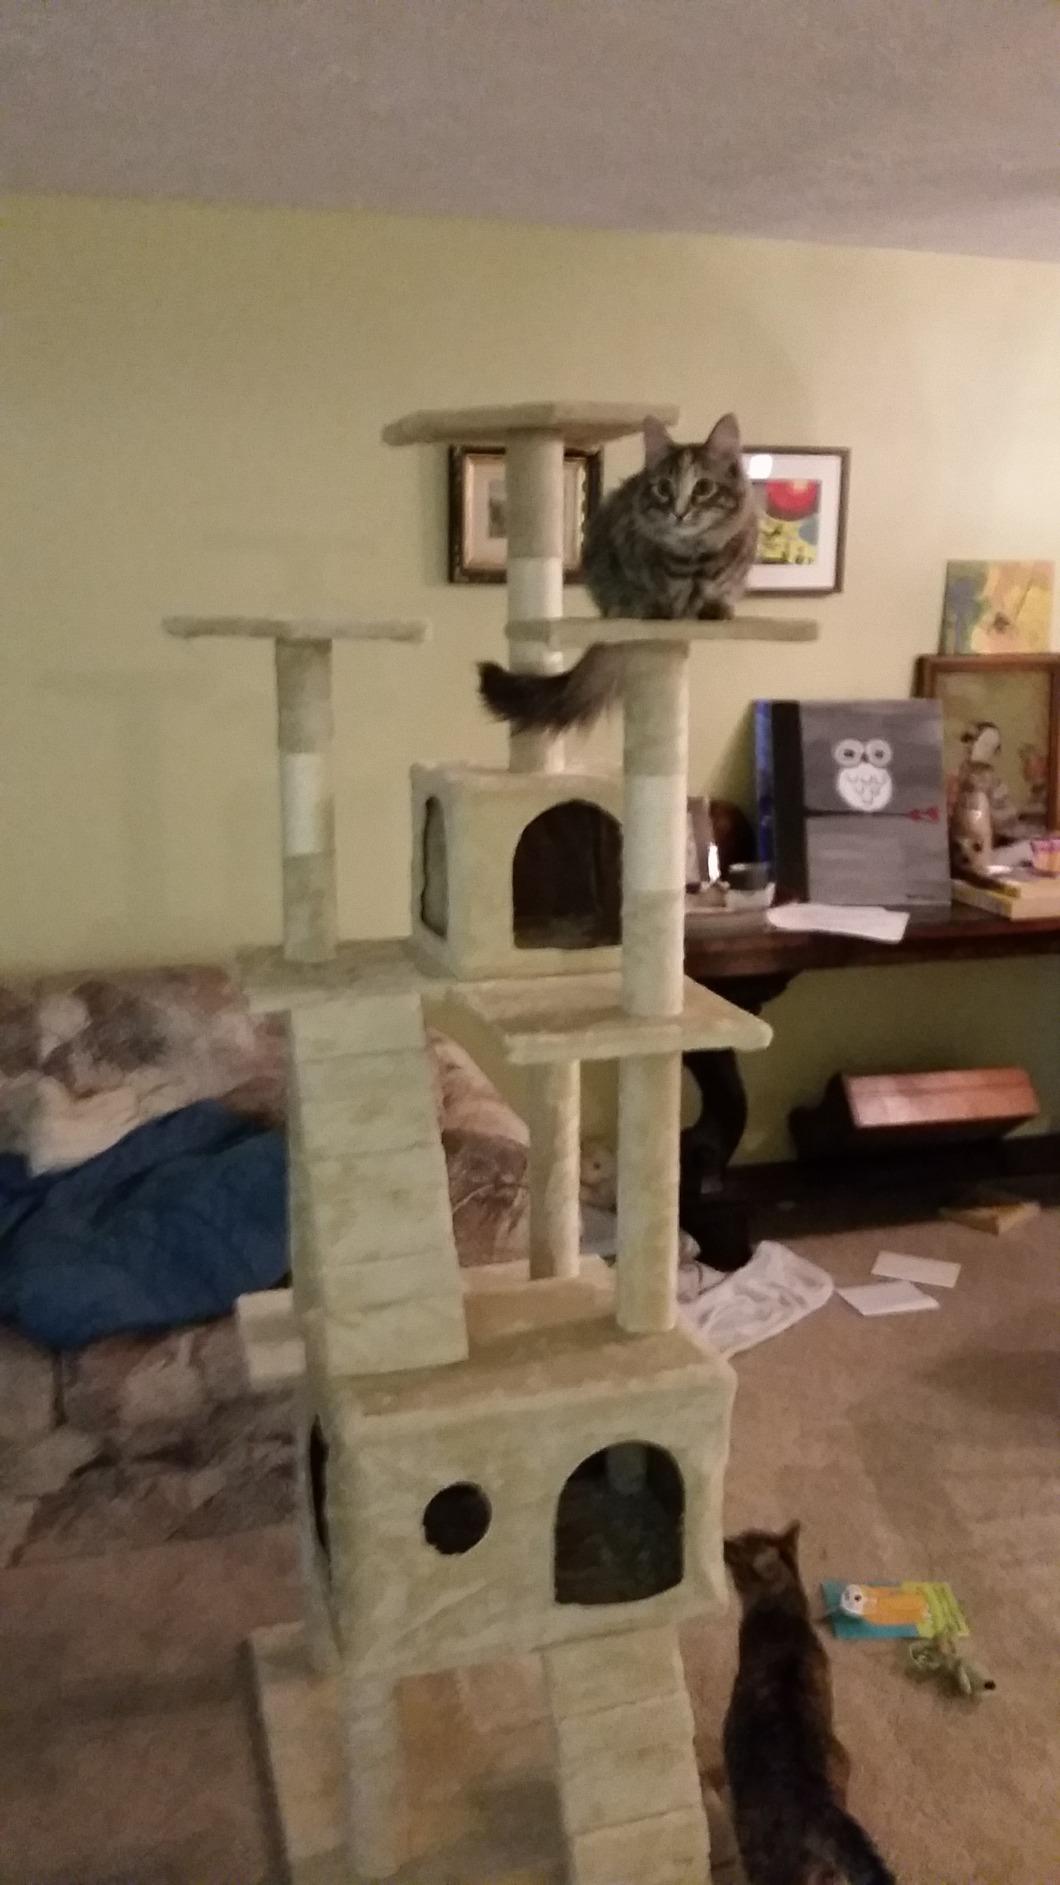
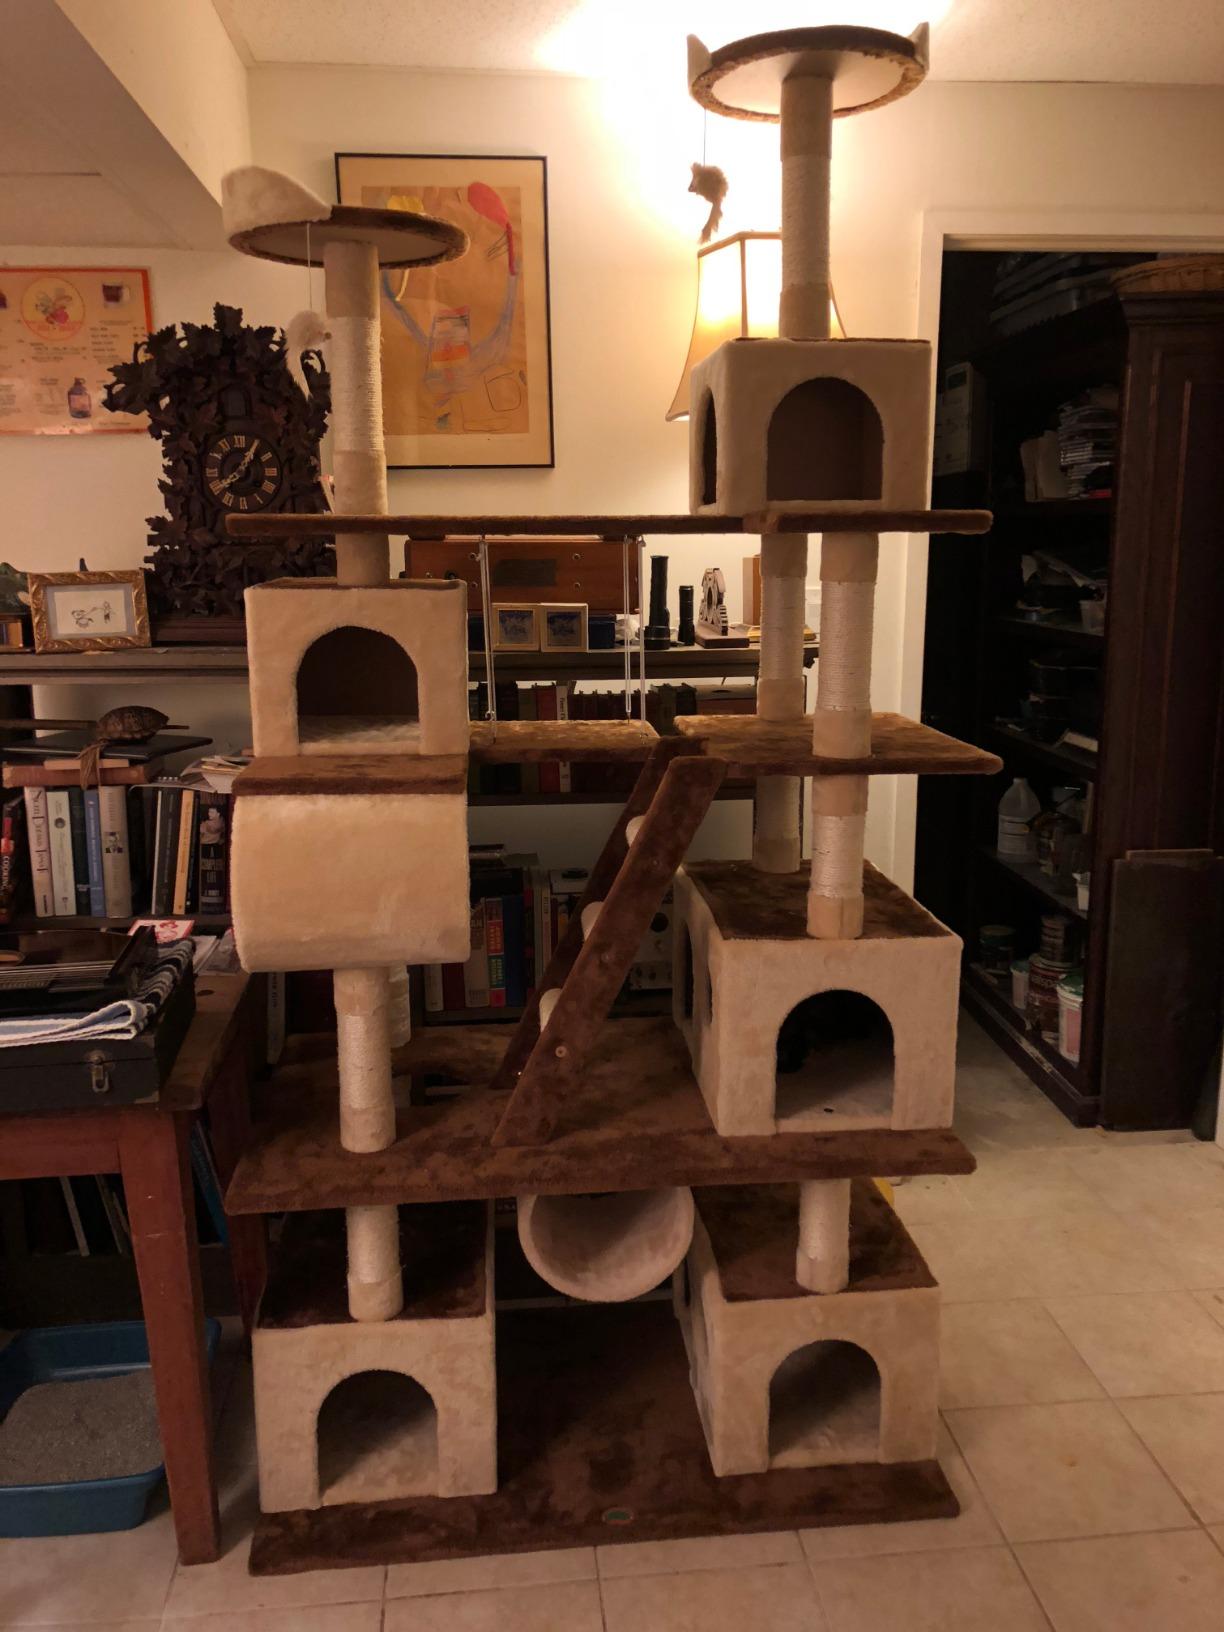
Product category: items_cat tree
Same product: no